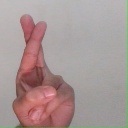
अक्षर: र